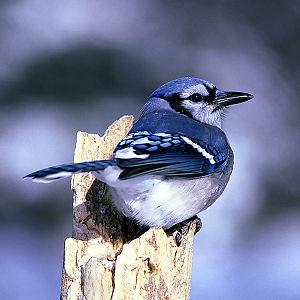
Le nom de Geai désigne plusieurs espèces d'oiseaux, notamment :
Le genre Cyanocitta comprend deux espèces de geais bleus qui utilisent de la boue pour construire leurs nids. Elles présentent toutes deux des ailes et des queues barrées, caractéristiques n'existant chez aucun autre geai nord-américain. Malgré d'importantes différences de coloration, ce sont des oiseaux étroitement apparentés de taille moyenne, arborant une huppe et présentant des distributions complémentaires. Là où elles se chevauchent, des cas d'hybridation ont été observés.